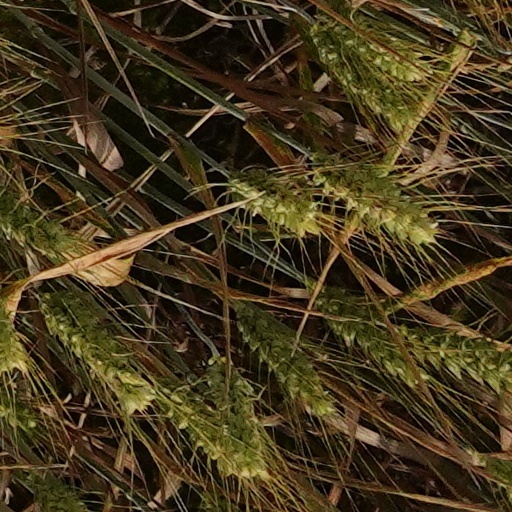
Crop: wheat